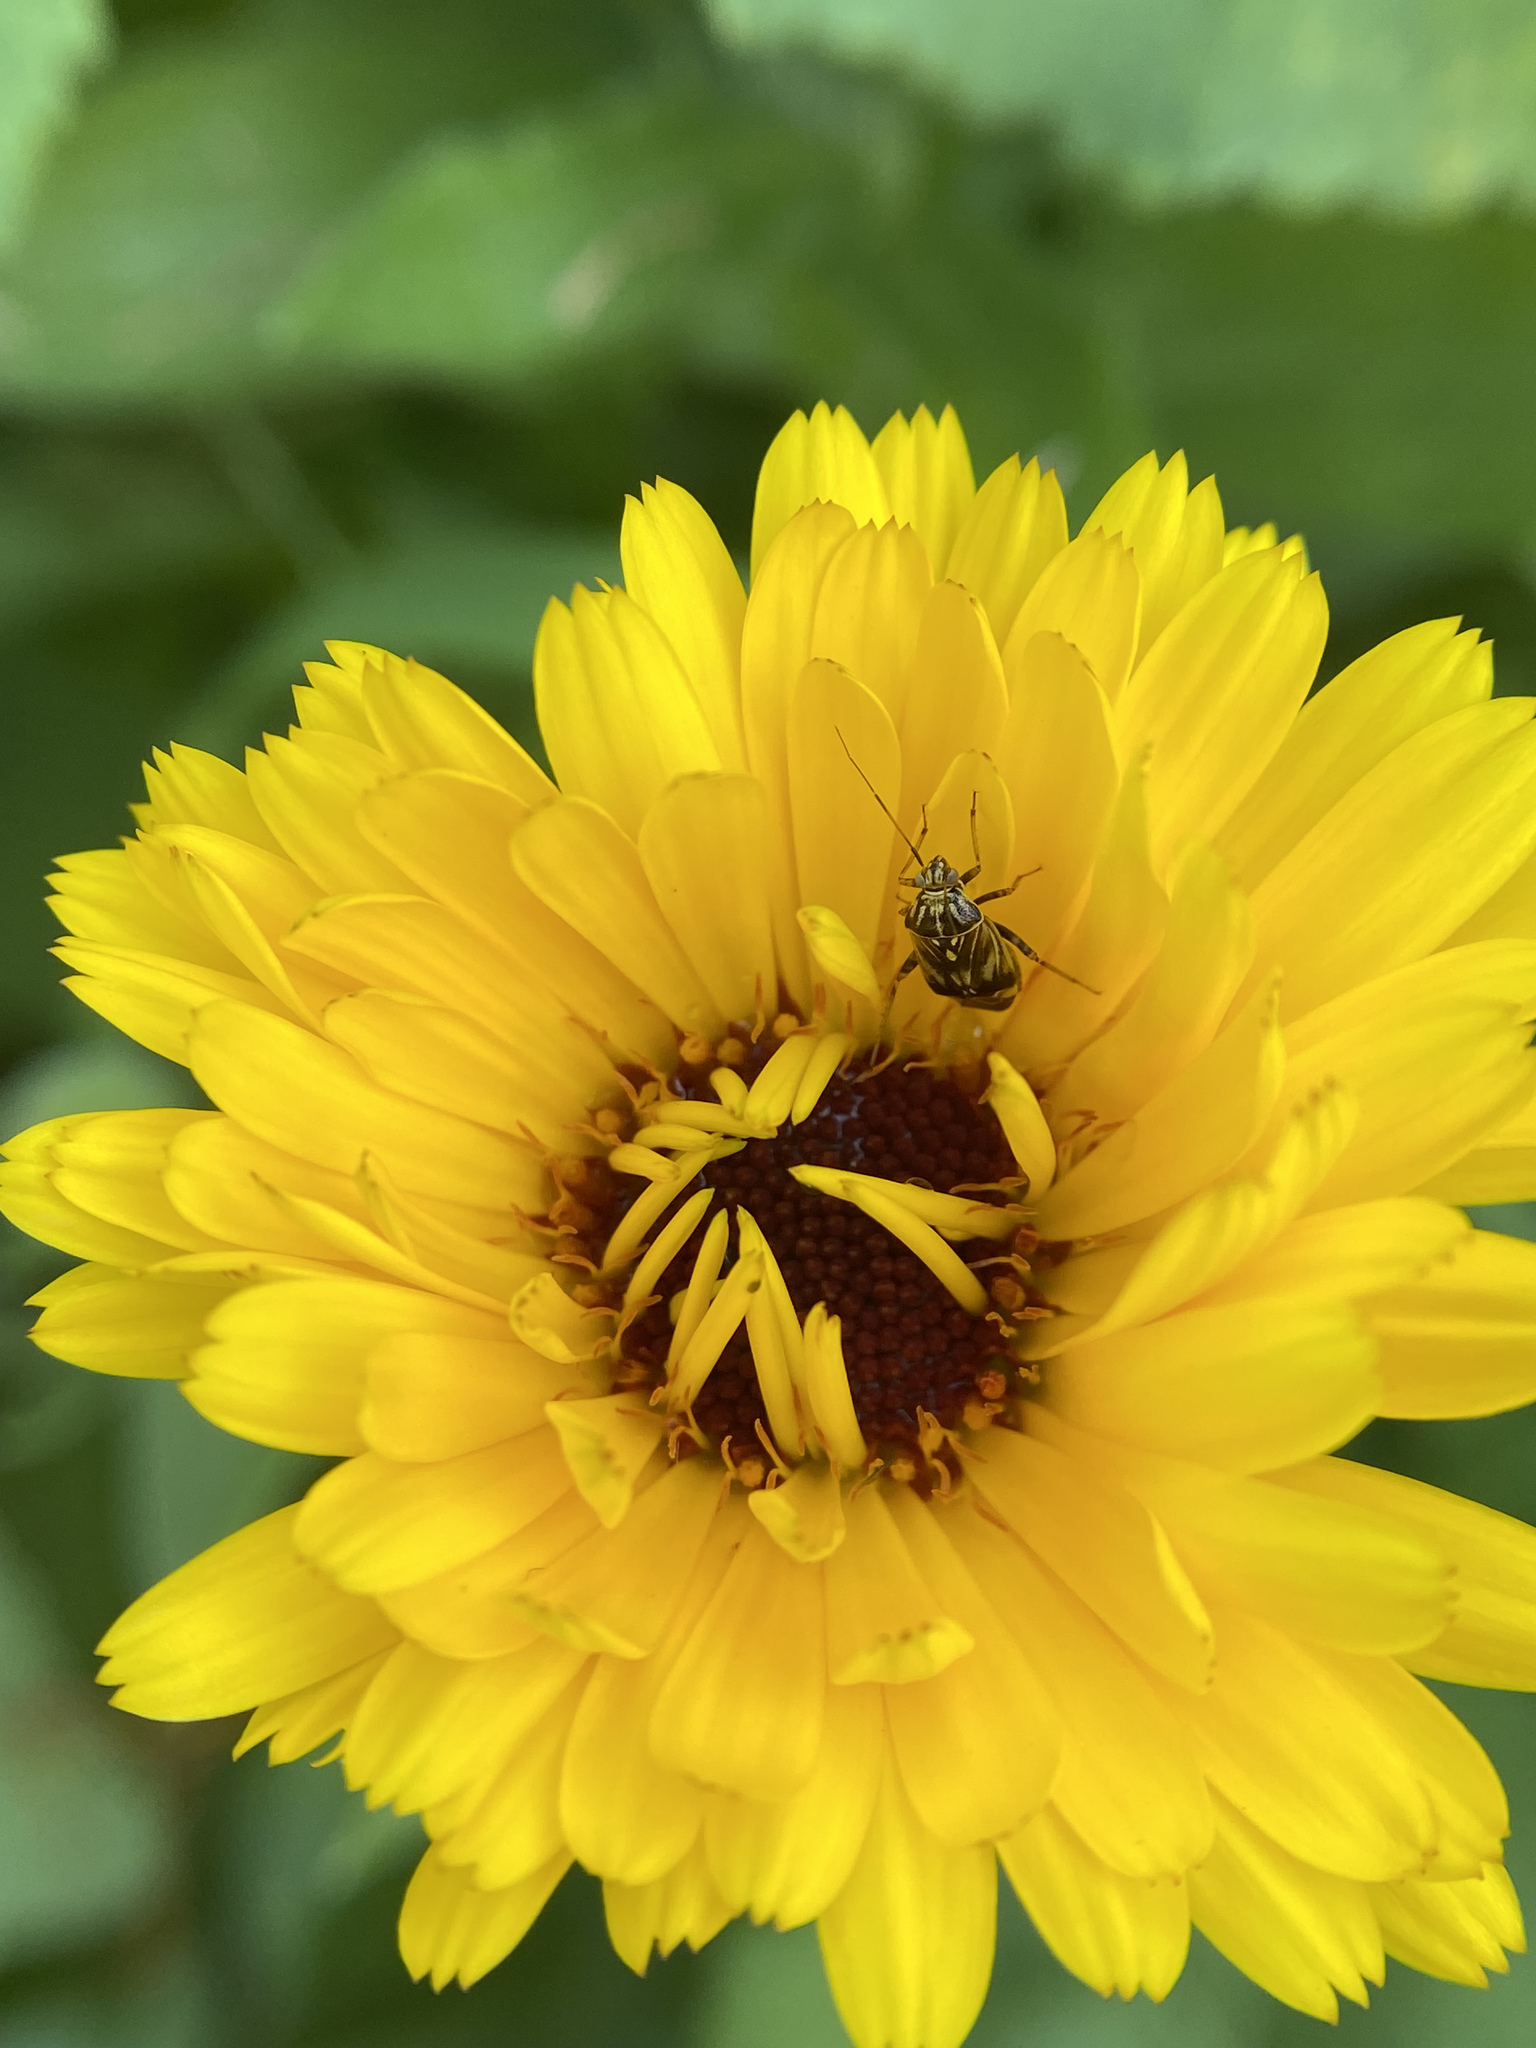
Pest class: lygus_bug